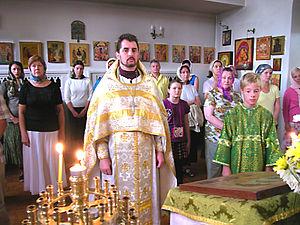
Un moleben, appelé aussi molieben, prière d'intercession, prière de supplication, est un office de supplication dans les Églises d'Orient de tradition slave, adressé à Jésus Christ, Theotokos, un saint ou un martyr particulier ou bien lors d'une fête religieuse.